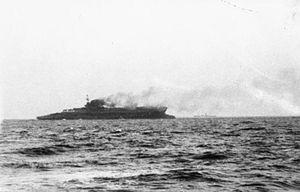
Le HMS Courageous est un croiseur construit pour la Royal Navy lors de la Première Guerre mondiale, puis à l'entre-deux-guerre transformé en porte-avions de la classe Courageous. Il fut le premier navire de guerre britannique, et le premier porte-avions d'un pays belligérant durant la Seconde Guerre mondiale à être coulé. Il sombra le 17 septembre 1939 lors d'un combat face à un U-boot au large de la côte de l'Irlande.
Le blocus de l'Allemagne, aussi connu sous la dénomination de « guerre économique », est un aspect de la Seconde Guerre mondiale, réalisé par le Royaume-Uni, la France et, plus tard, les États-Unis afin de réduire les approvisionnements nécessaires à l’Allemagne pour soutenir son effort de guerre. Bien que principalement constitué d'un blocus naval, la guerre économique, qui faisait partie de la plus large bataille de l'Atlantique a également inclus l'achat de matériel de guerre en provenance de pays neutres pour les empêcher de parvenir à l’ennemi ainsi que l'utilisation généralisée du bombardement stratégique.
Créés peu après l'invention de l'aviation militaire pendant la Première Guerre mondiale, les porte-avions ont d'abord été considérés comme des bâtiments auxiliaires et n'ont joué un rôle majeur dans la guerre navale qu'à partir de la Seconde Guerre mondiale. Il a fallu l'attaque de Pearl Harbor de décembre 1941 pour démontrer la supériorité de l'aviation embarquée sur la grosse artillerie des navires de ligne, grâce à sa portée incomparablement plus grande pour une force de frappe équivalente. La bataille de la mer de Corail, en mai 1942, est le premier affrontement uniquement aéronaval de l'histoire, dans lequel les forces navales japonaises et américaines s'affrontèrent par avions interposés sans jamais être à portée de canon. En 1944-45, les plus grands cuirassés japonais jamais construits coulent sous les attaques de l'aviation embarquée américaine.